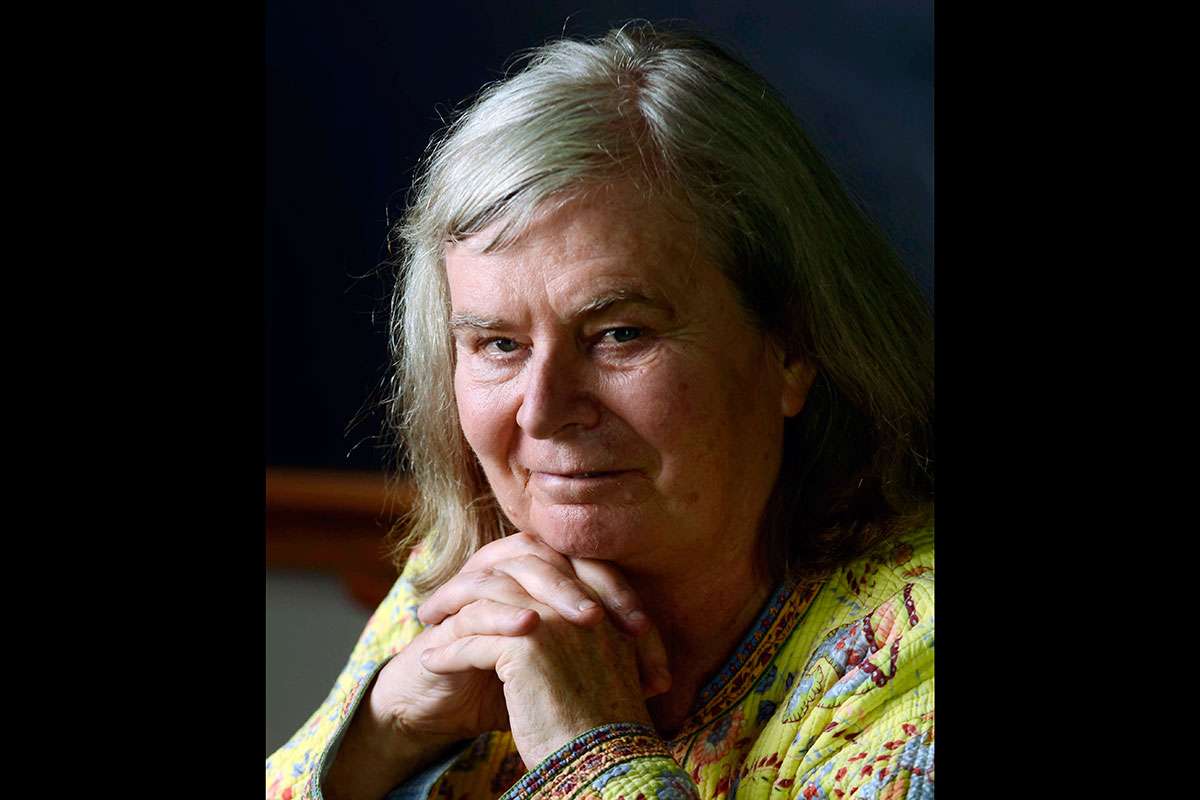
Gender: women